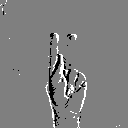
ASL letter: k